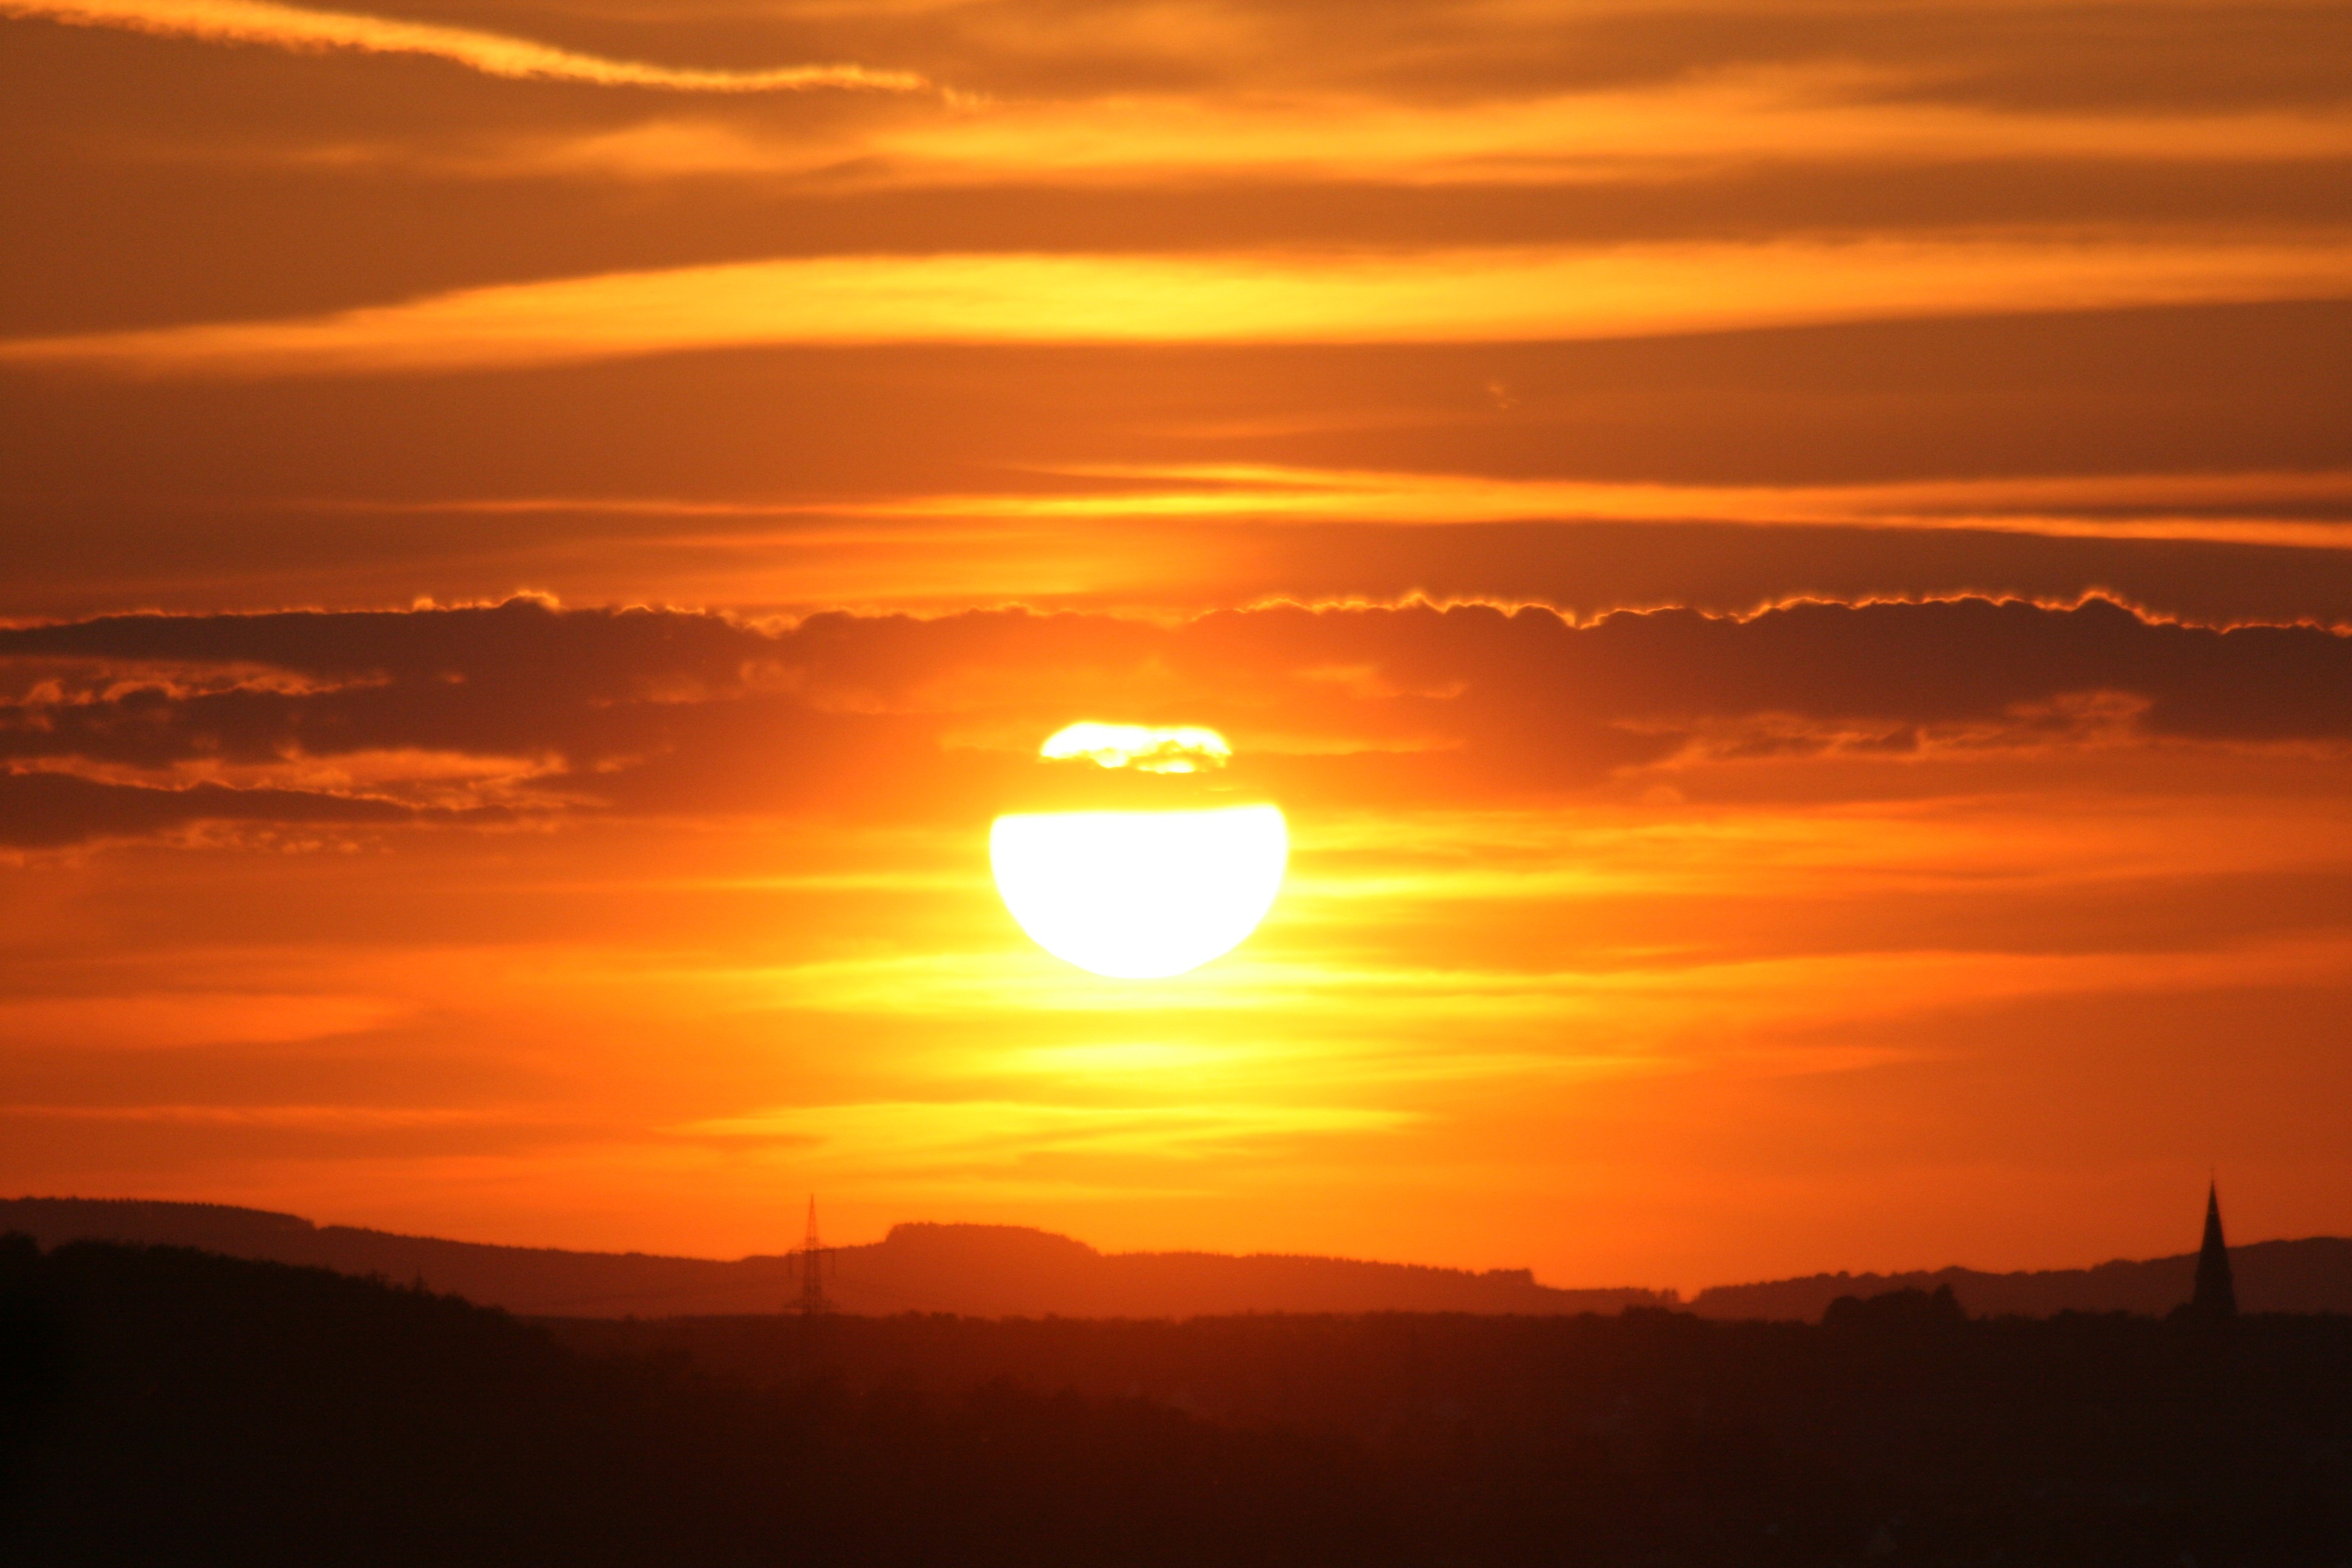
landscape, nature, horizon, cloud, sky, sun, sunrise, sunset, sunlight, morning, dawn, atmosphere, dusk, evening, clouds, afterglow, evening sky, red sky at morning